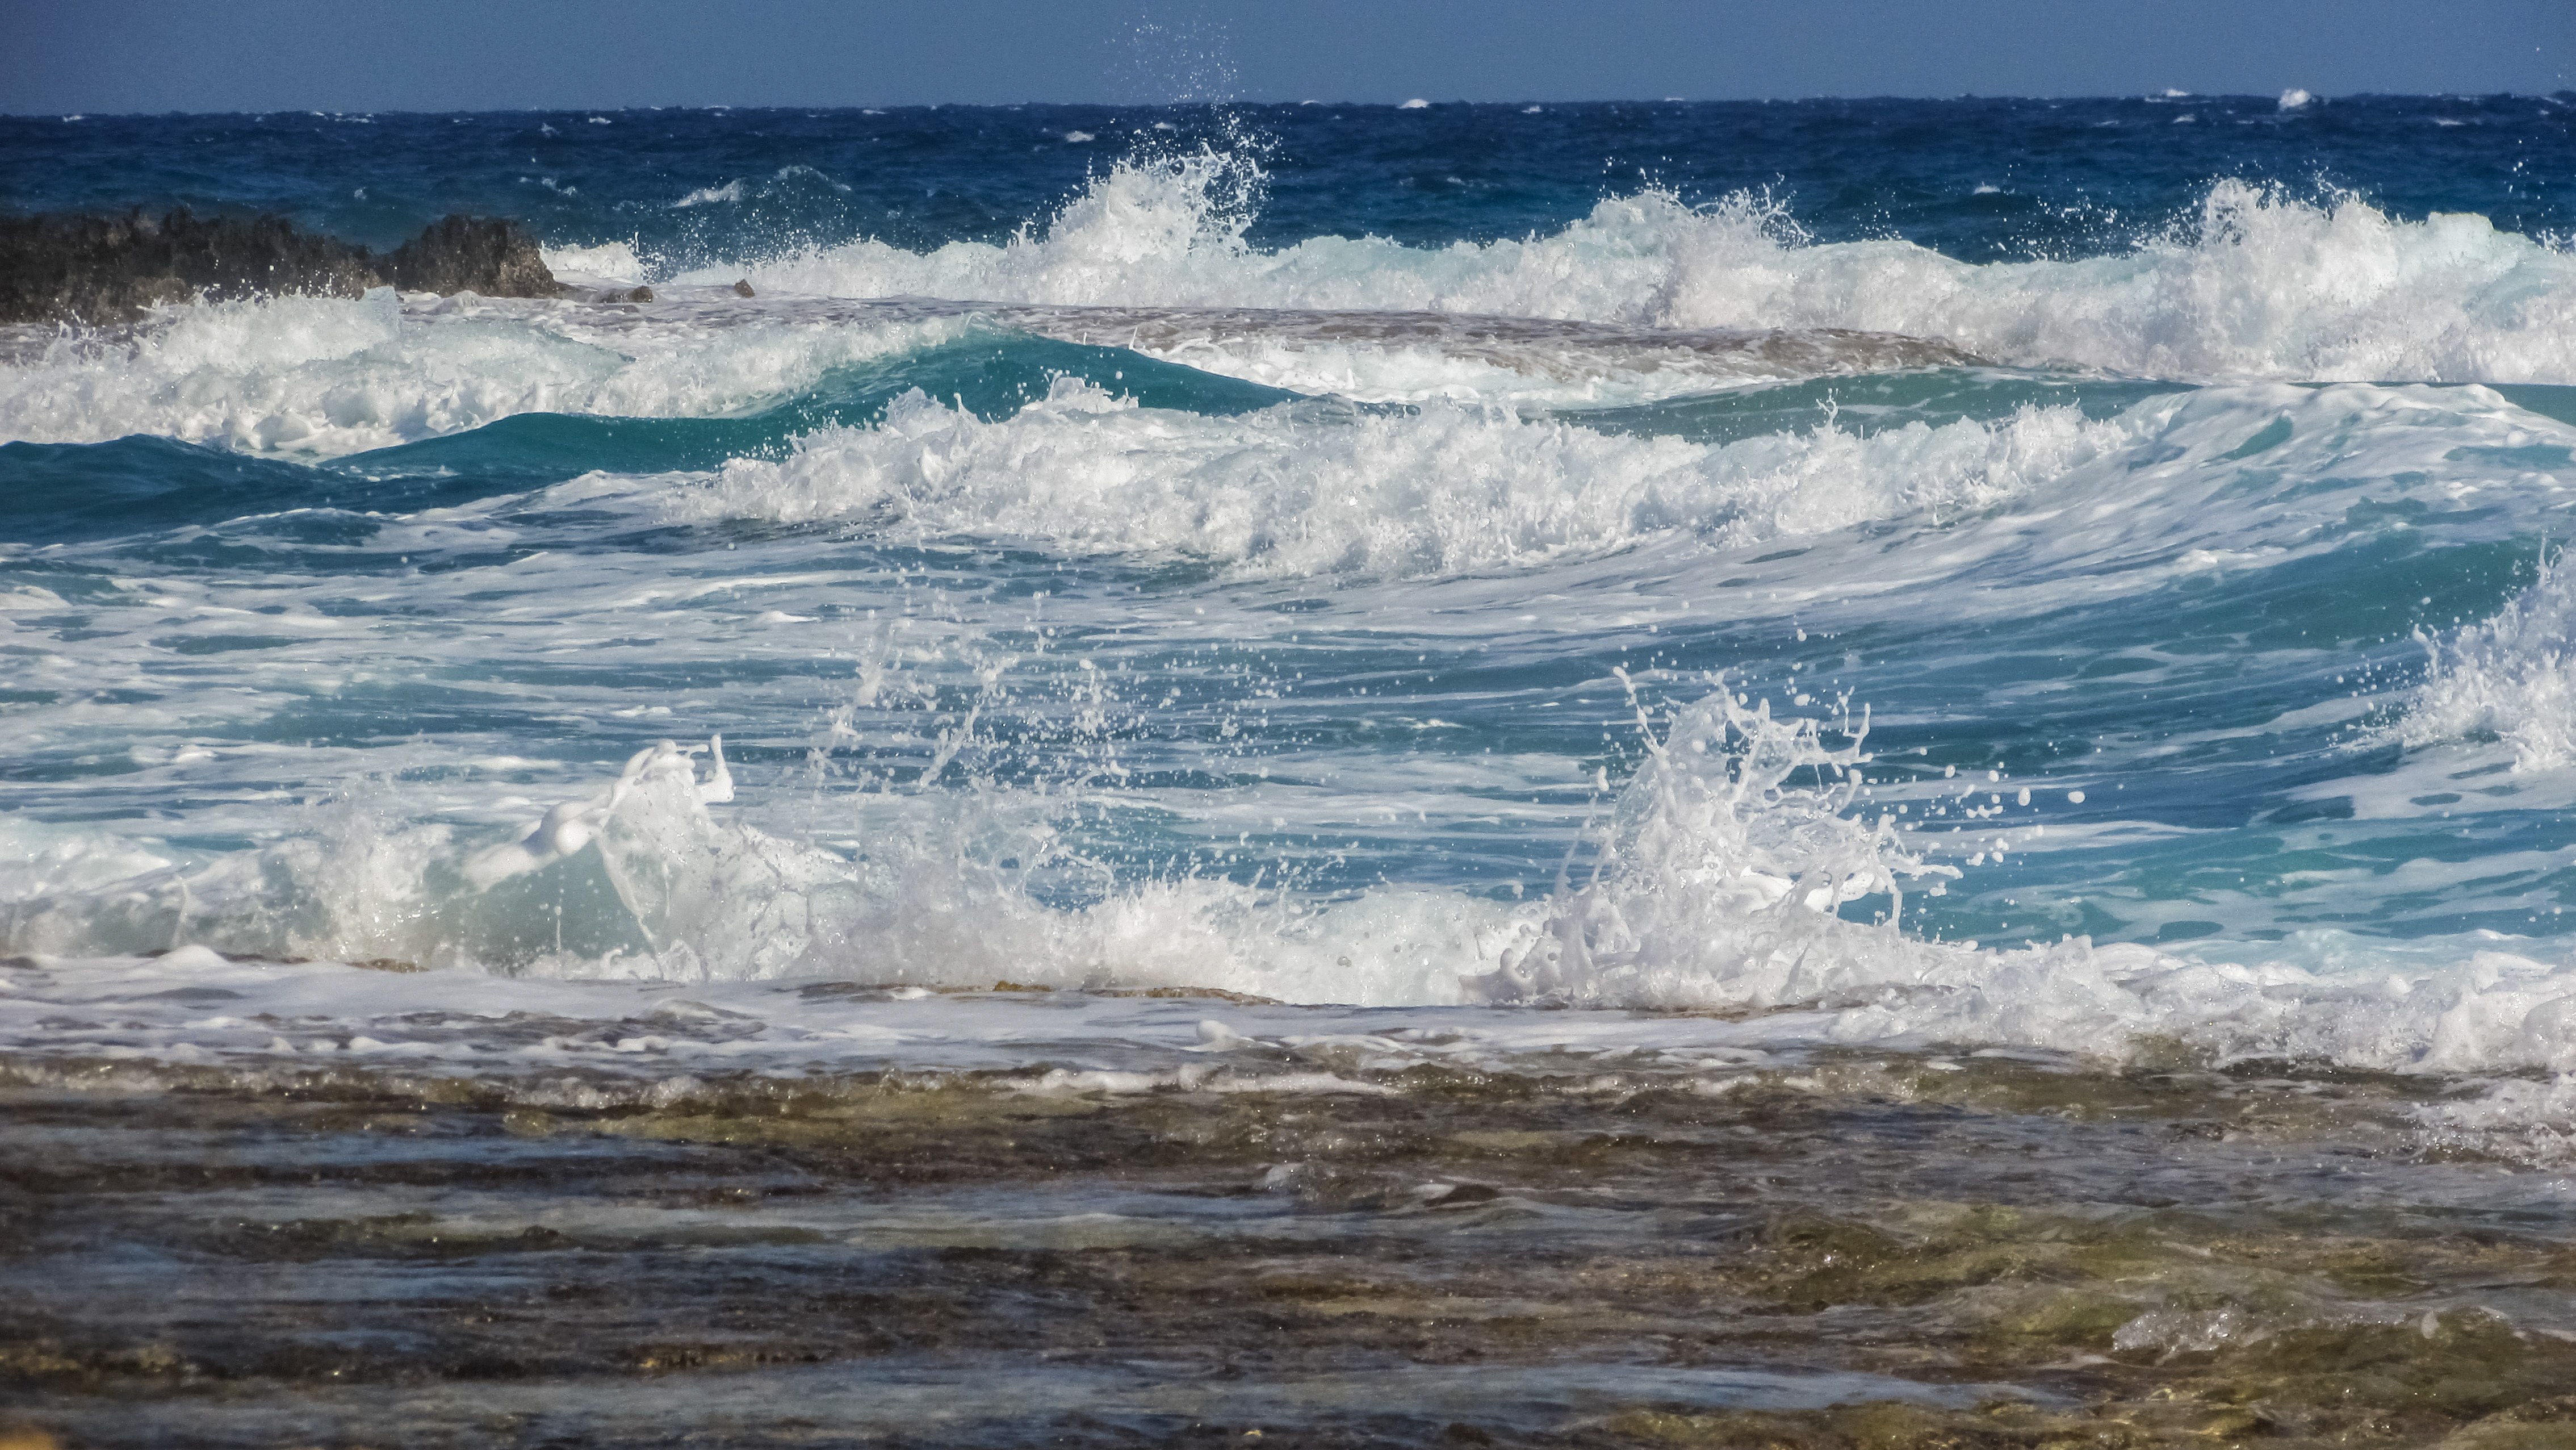
sea, coast, water, ocean, liquid, shore, wave, wind, foam, splash, spray, energy, bubbles, wind wave